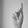
ASL letter: K